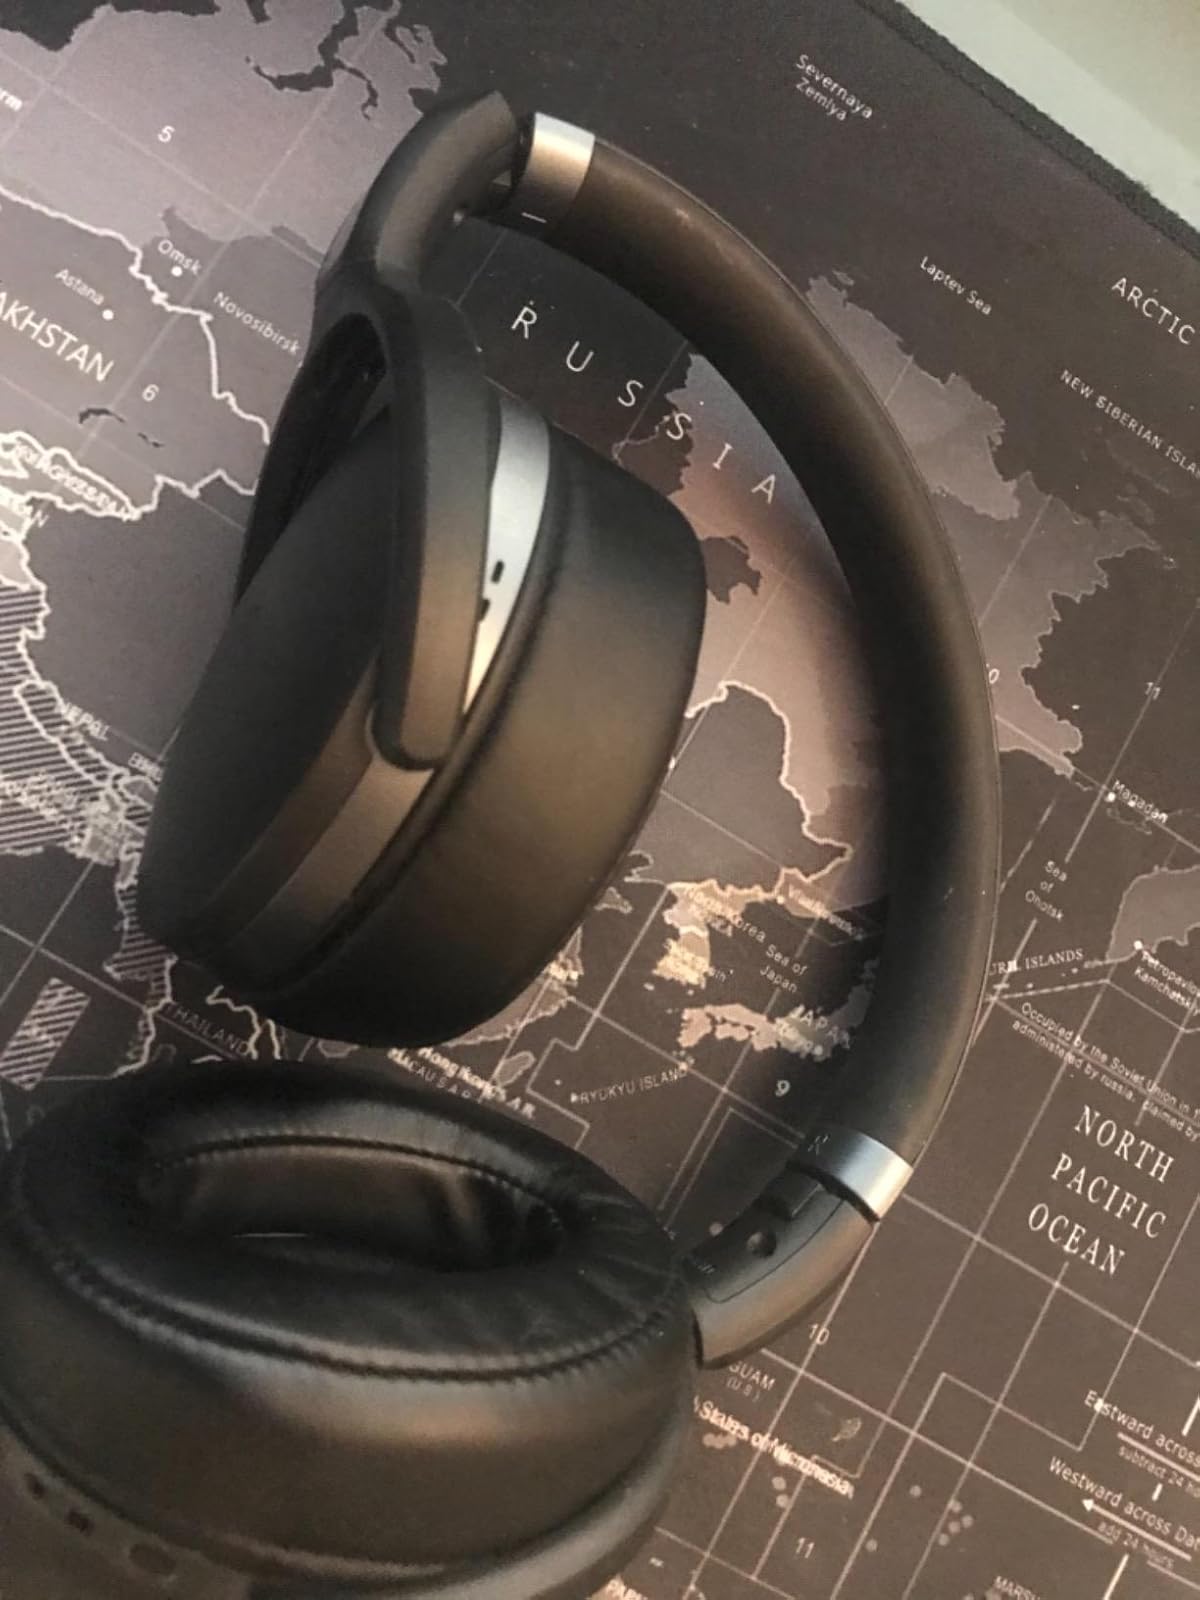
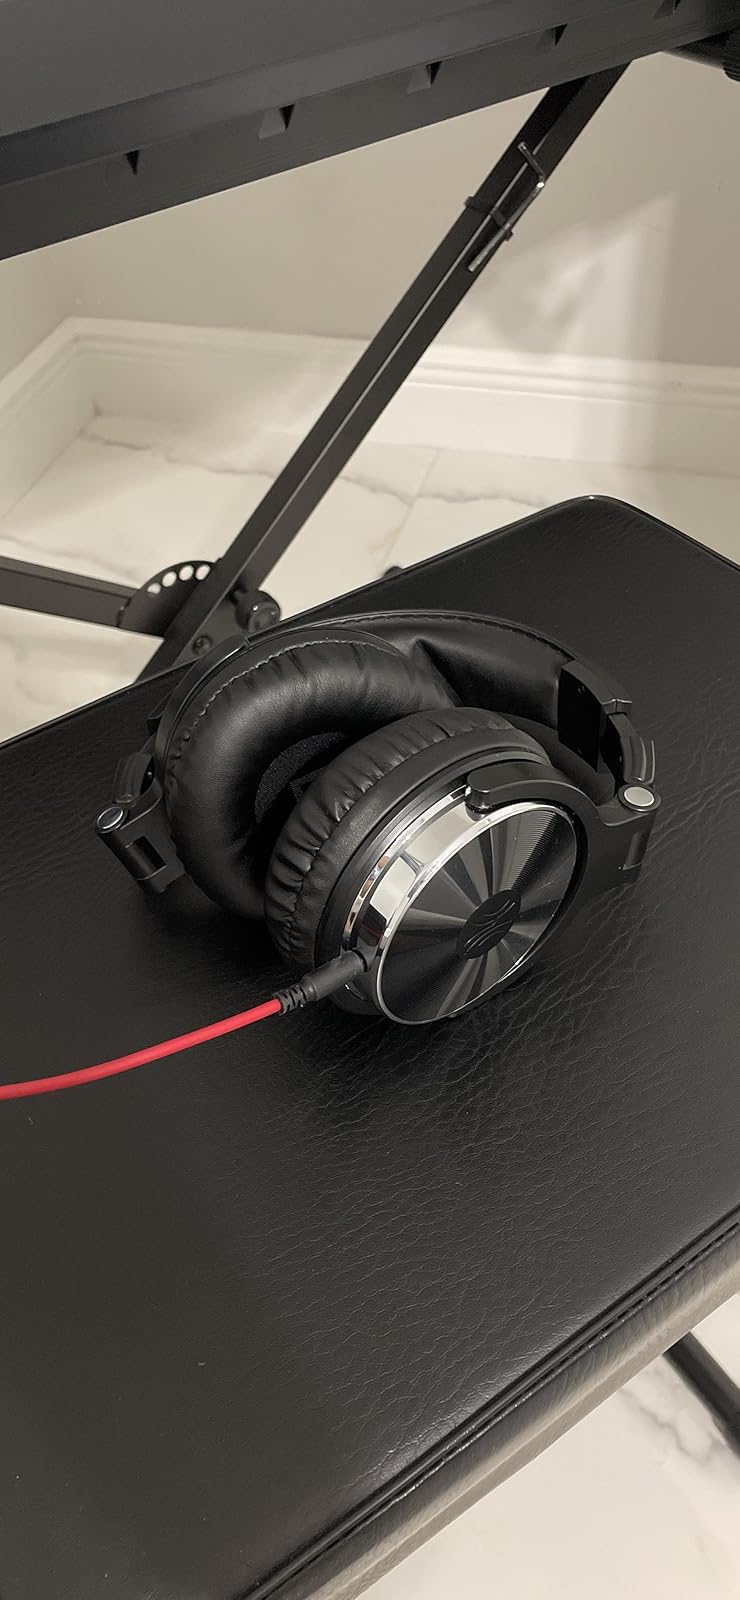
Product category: headphones
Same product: no